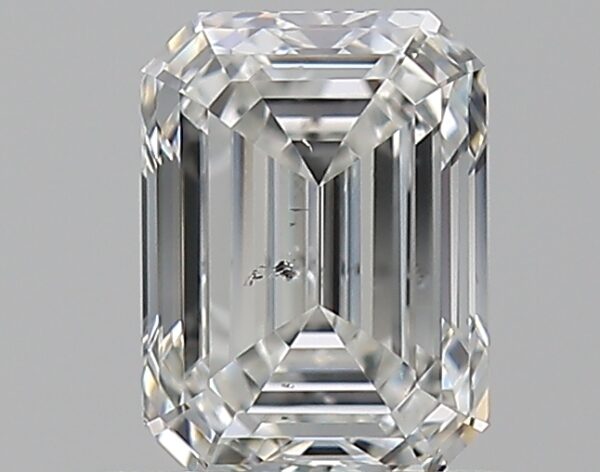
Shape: emerald
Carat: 0.78
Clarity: SI1
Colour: H
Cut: EX
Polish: EX
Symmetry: VG
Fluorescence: F
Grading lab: GIA
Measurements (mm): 5.97 x 4.39 x 2.99